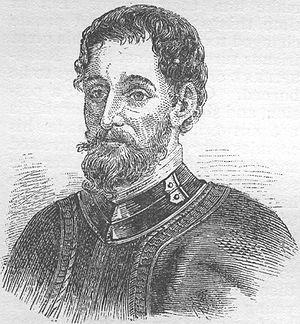
Tampa est une ville américaine, siège du comté de Hillsborough sur la côte occidentale de l'État de Floride. Elle se situe à environ 300 km au nord-ouest de Miami, sur la baie de Tampa. Découverte au début du XVIᵉ siècle par les Espagnols, la ville est fondée autour du fort Brooke et connaît un véritable essor après la découverte du phosphate en 1883.